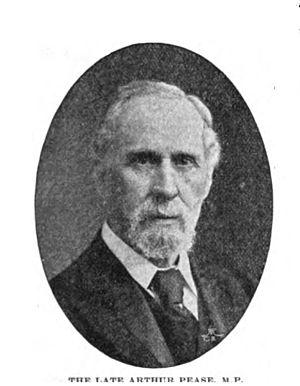
Arthur Pease, DL est un homme politique britannique, fils de Joseph Pease.